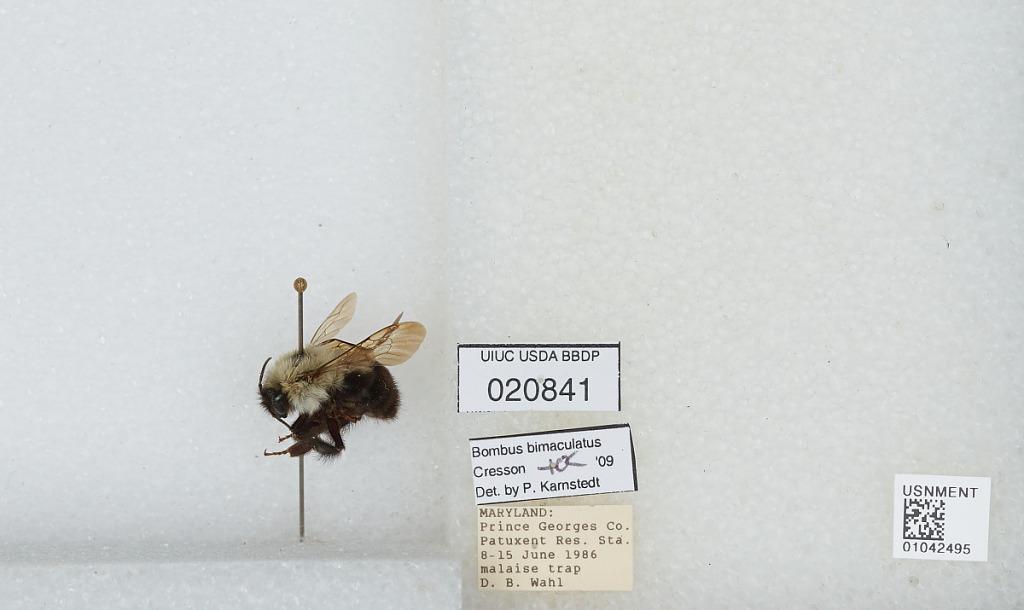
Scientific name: Bombus sp.
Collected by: D. Wahl
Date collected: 1986-6-8
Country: United States
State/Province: Maryland
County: Prince George's
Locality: Patuxent Research Station
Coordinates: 39.06, -76.78
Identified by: Karnstedt, P.